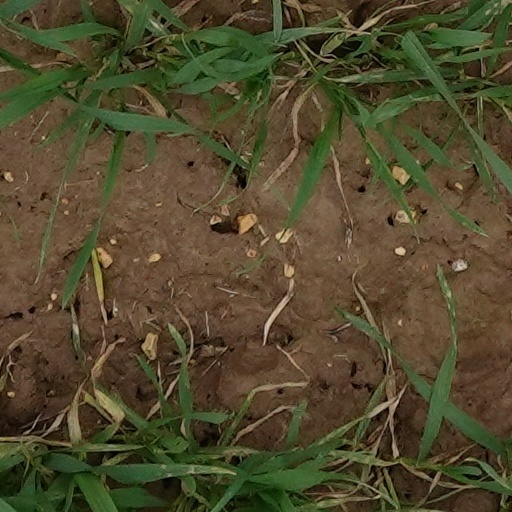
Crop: wheat